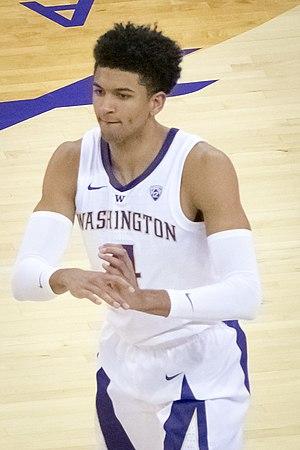
Matisse Vincent Thybulle, né le 4 mars 1997 à Scottsdale dans l'Arizona, est un joueur de basket-ball américano-australien évoluant au poste d'arrière voire d'ailier.